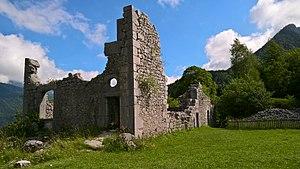
Saint-Pierre-d'Entremont, nouveau château de Montbel (Isère) ou château du Gouverneur, vu du nord.
Le château du Gouvernement, mieux connu sous le nom de château de Montbel ou parfois château de Saint-Pierre ou Château-Neuf d'Entremont, est un ancien château fort du XIVᵉ siècle situé à Saint-Pierre-d'Entremont. Il était l'une des nombreuses propriétés de la Famille de Montbel d'Entremont.
Saint-Pierre-d'Entremont est une commune française située dans le département de l'Isère en région Auvergne-Rhône-Alpes.